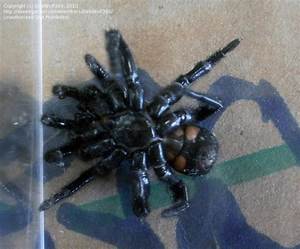
Label: spider